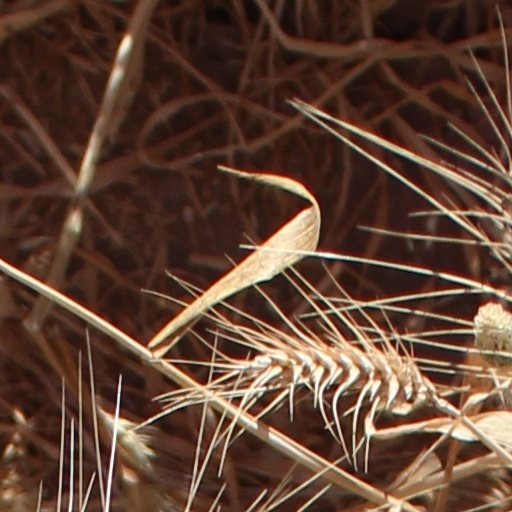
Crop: wheat